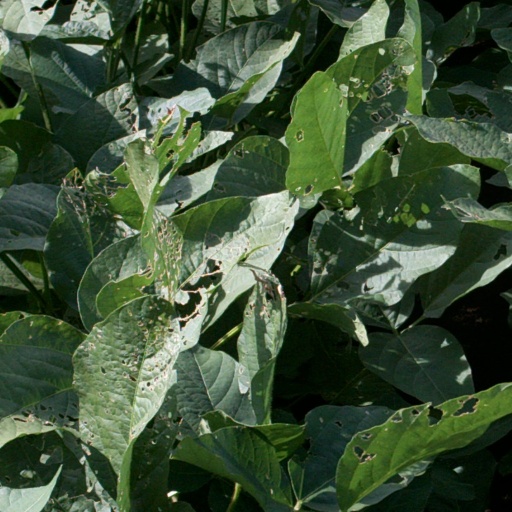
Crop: soybean